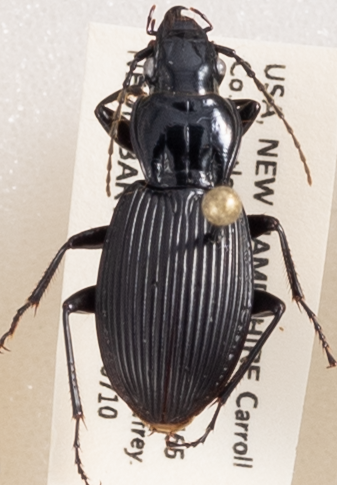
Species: Pterostichus lachrymosus
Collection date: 2019-07-10
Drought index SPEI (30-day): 0.334
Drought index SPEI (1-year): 1.28
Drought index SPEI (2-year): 0.664